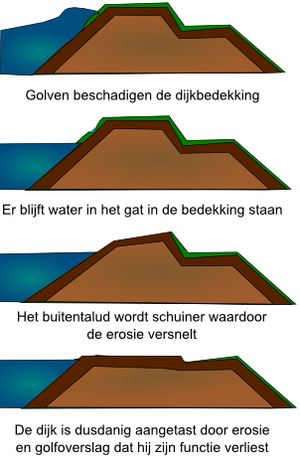
Les effets de l'érosion sur une digue sont montrés schématiquement 1=Les ondes endommagent l'épaississement. 2=De l'eau subsiste dans des cavités qui se sont formées. 3=La partie supérieure de la digue s'est inclinée, ce qui accélère son érosion. 4=La digue est donc affectée par l'érosion et perd sa fonction contre les vagues
La conformité des digues aux Pays-Bas, Deltahoogte en néerlandais, ce qui peut vouloir dire norme Delta, est un ensemble de normes établies en tenant compte de l'expérience acquise sur la lutte contre les eaux de 1957 à 2005.